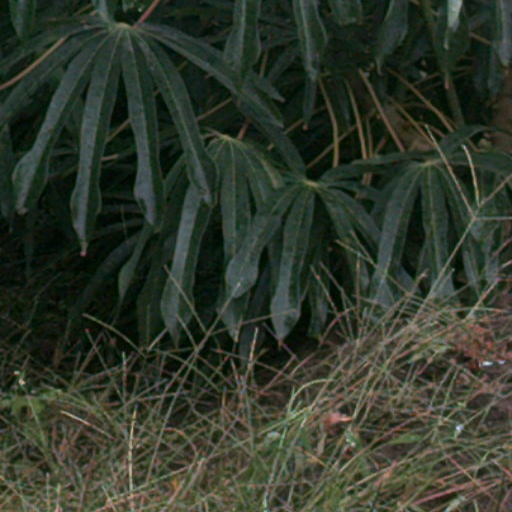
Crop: cassava